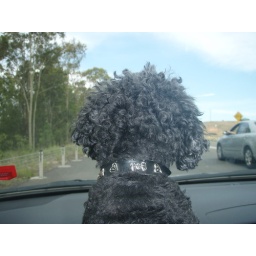
Jasper heading up to QLD in the front seat of the car looking out the front window.